Osaka Prefectural Nakanoshima Library

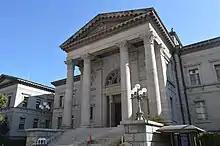
Osaka Prefectural Nakanoshima Library (2019)

It was established in 1904 and is today one of two libraries which are supported by the Osaka Prefectural government.